Boomerang

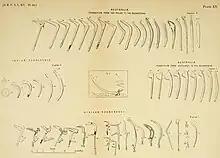
Various types of boomerangs from Australia, India, and Africa

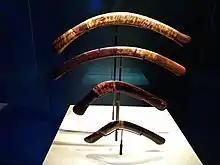
4 boomerangs from the tomb of Pharaoh Tutankhamun (1336–1326 BC)

Boomerangs were, historically, used as hunting weapons, percussive musical instruments, battle clubs, fire-starters, decoys for hunting waterfowl, and as recreational play toys. The smallest boomerang may be less than from tip to tip, and the largest over in length.